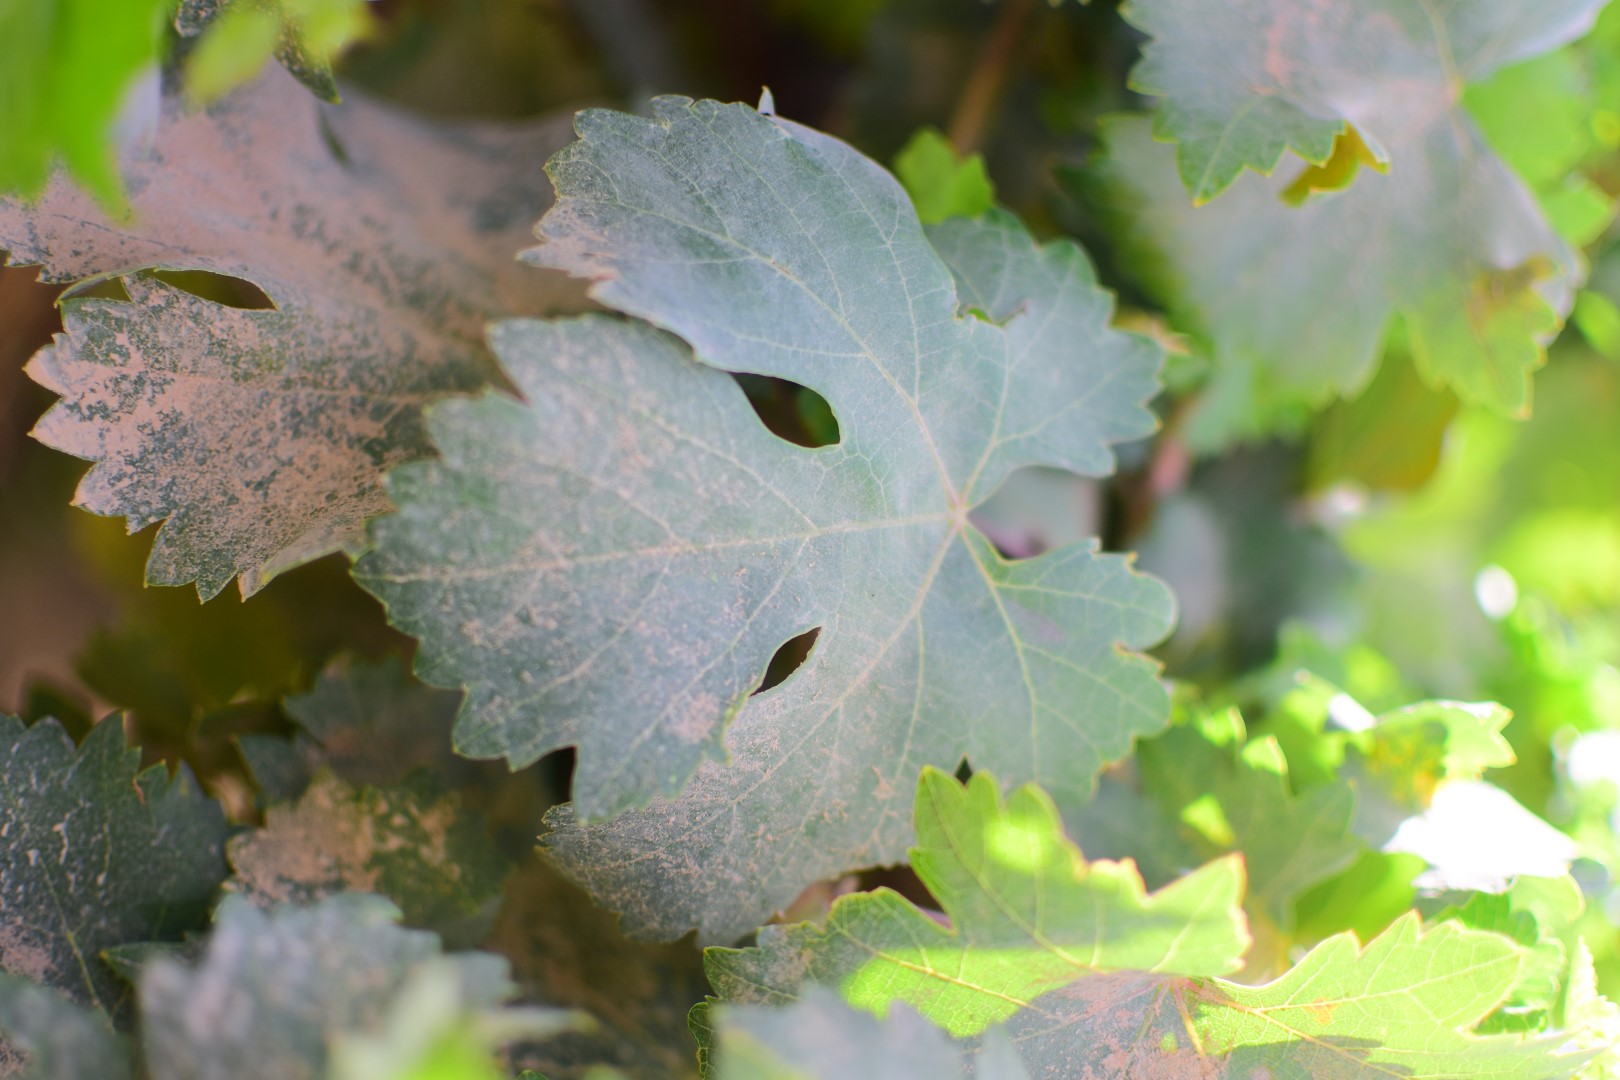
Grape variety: Shdah